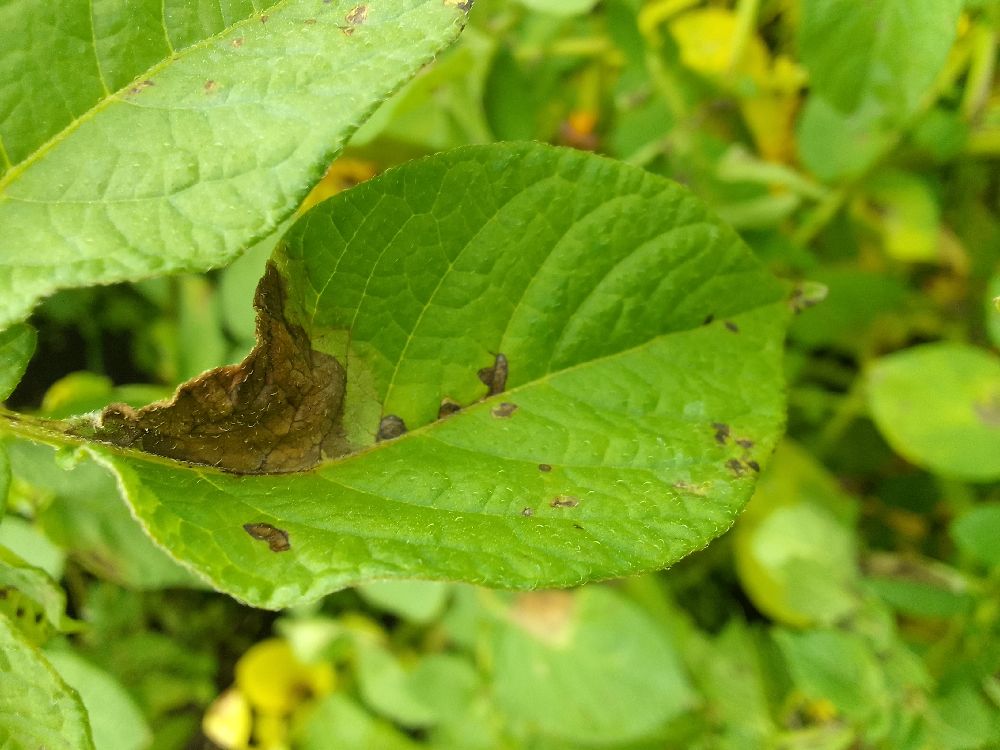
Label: Late blight